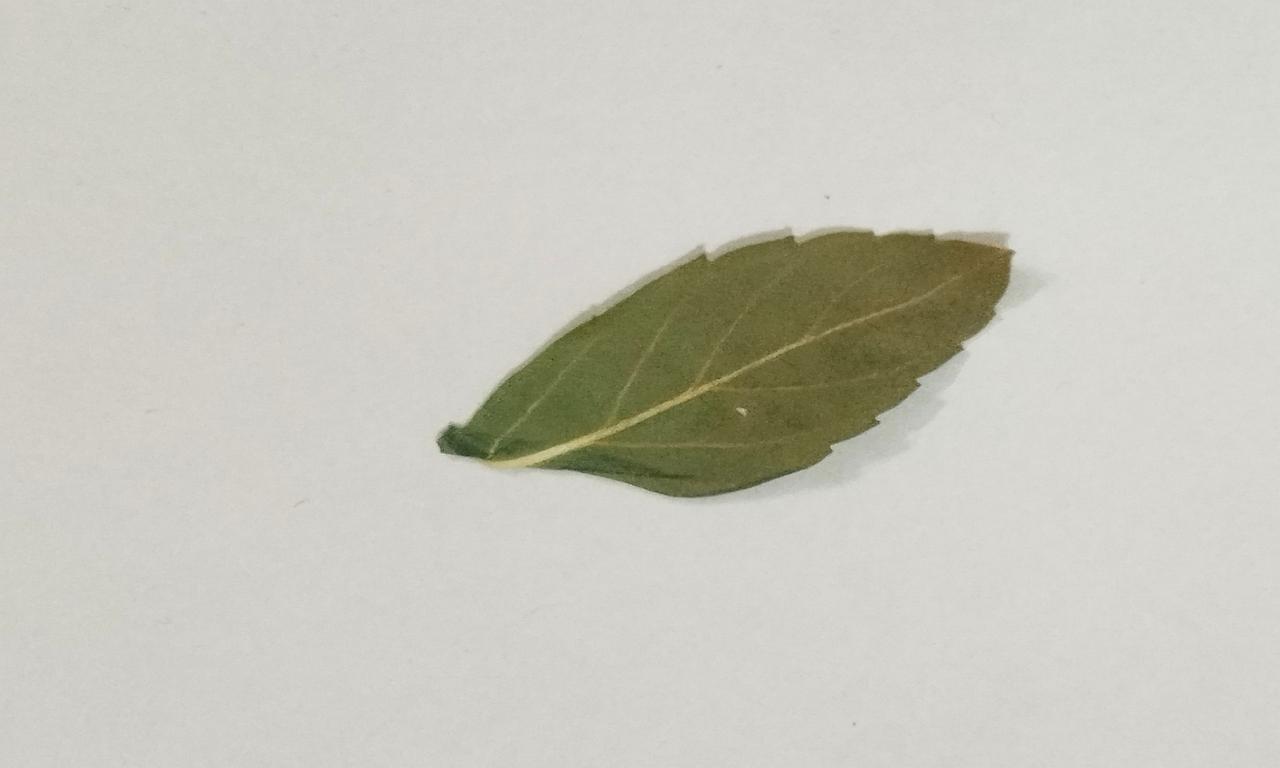
Label: Dried